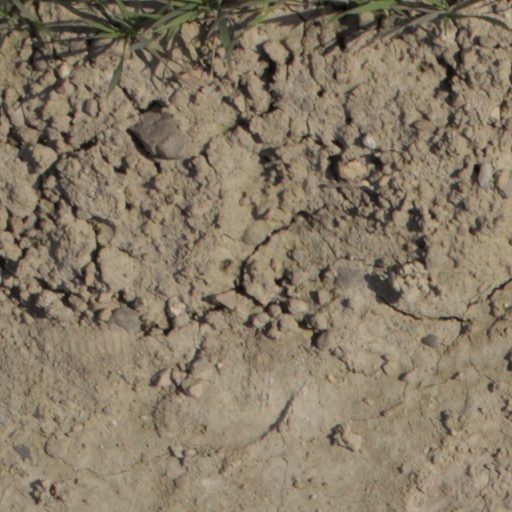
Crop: wheat